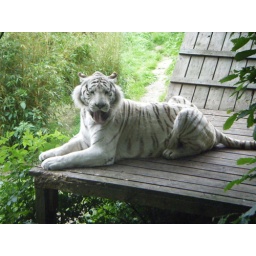
I caught Colchester Zoo's white tiger in a less than dignified pose